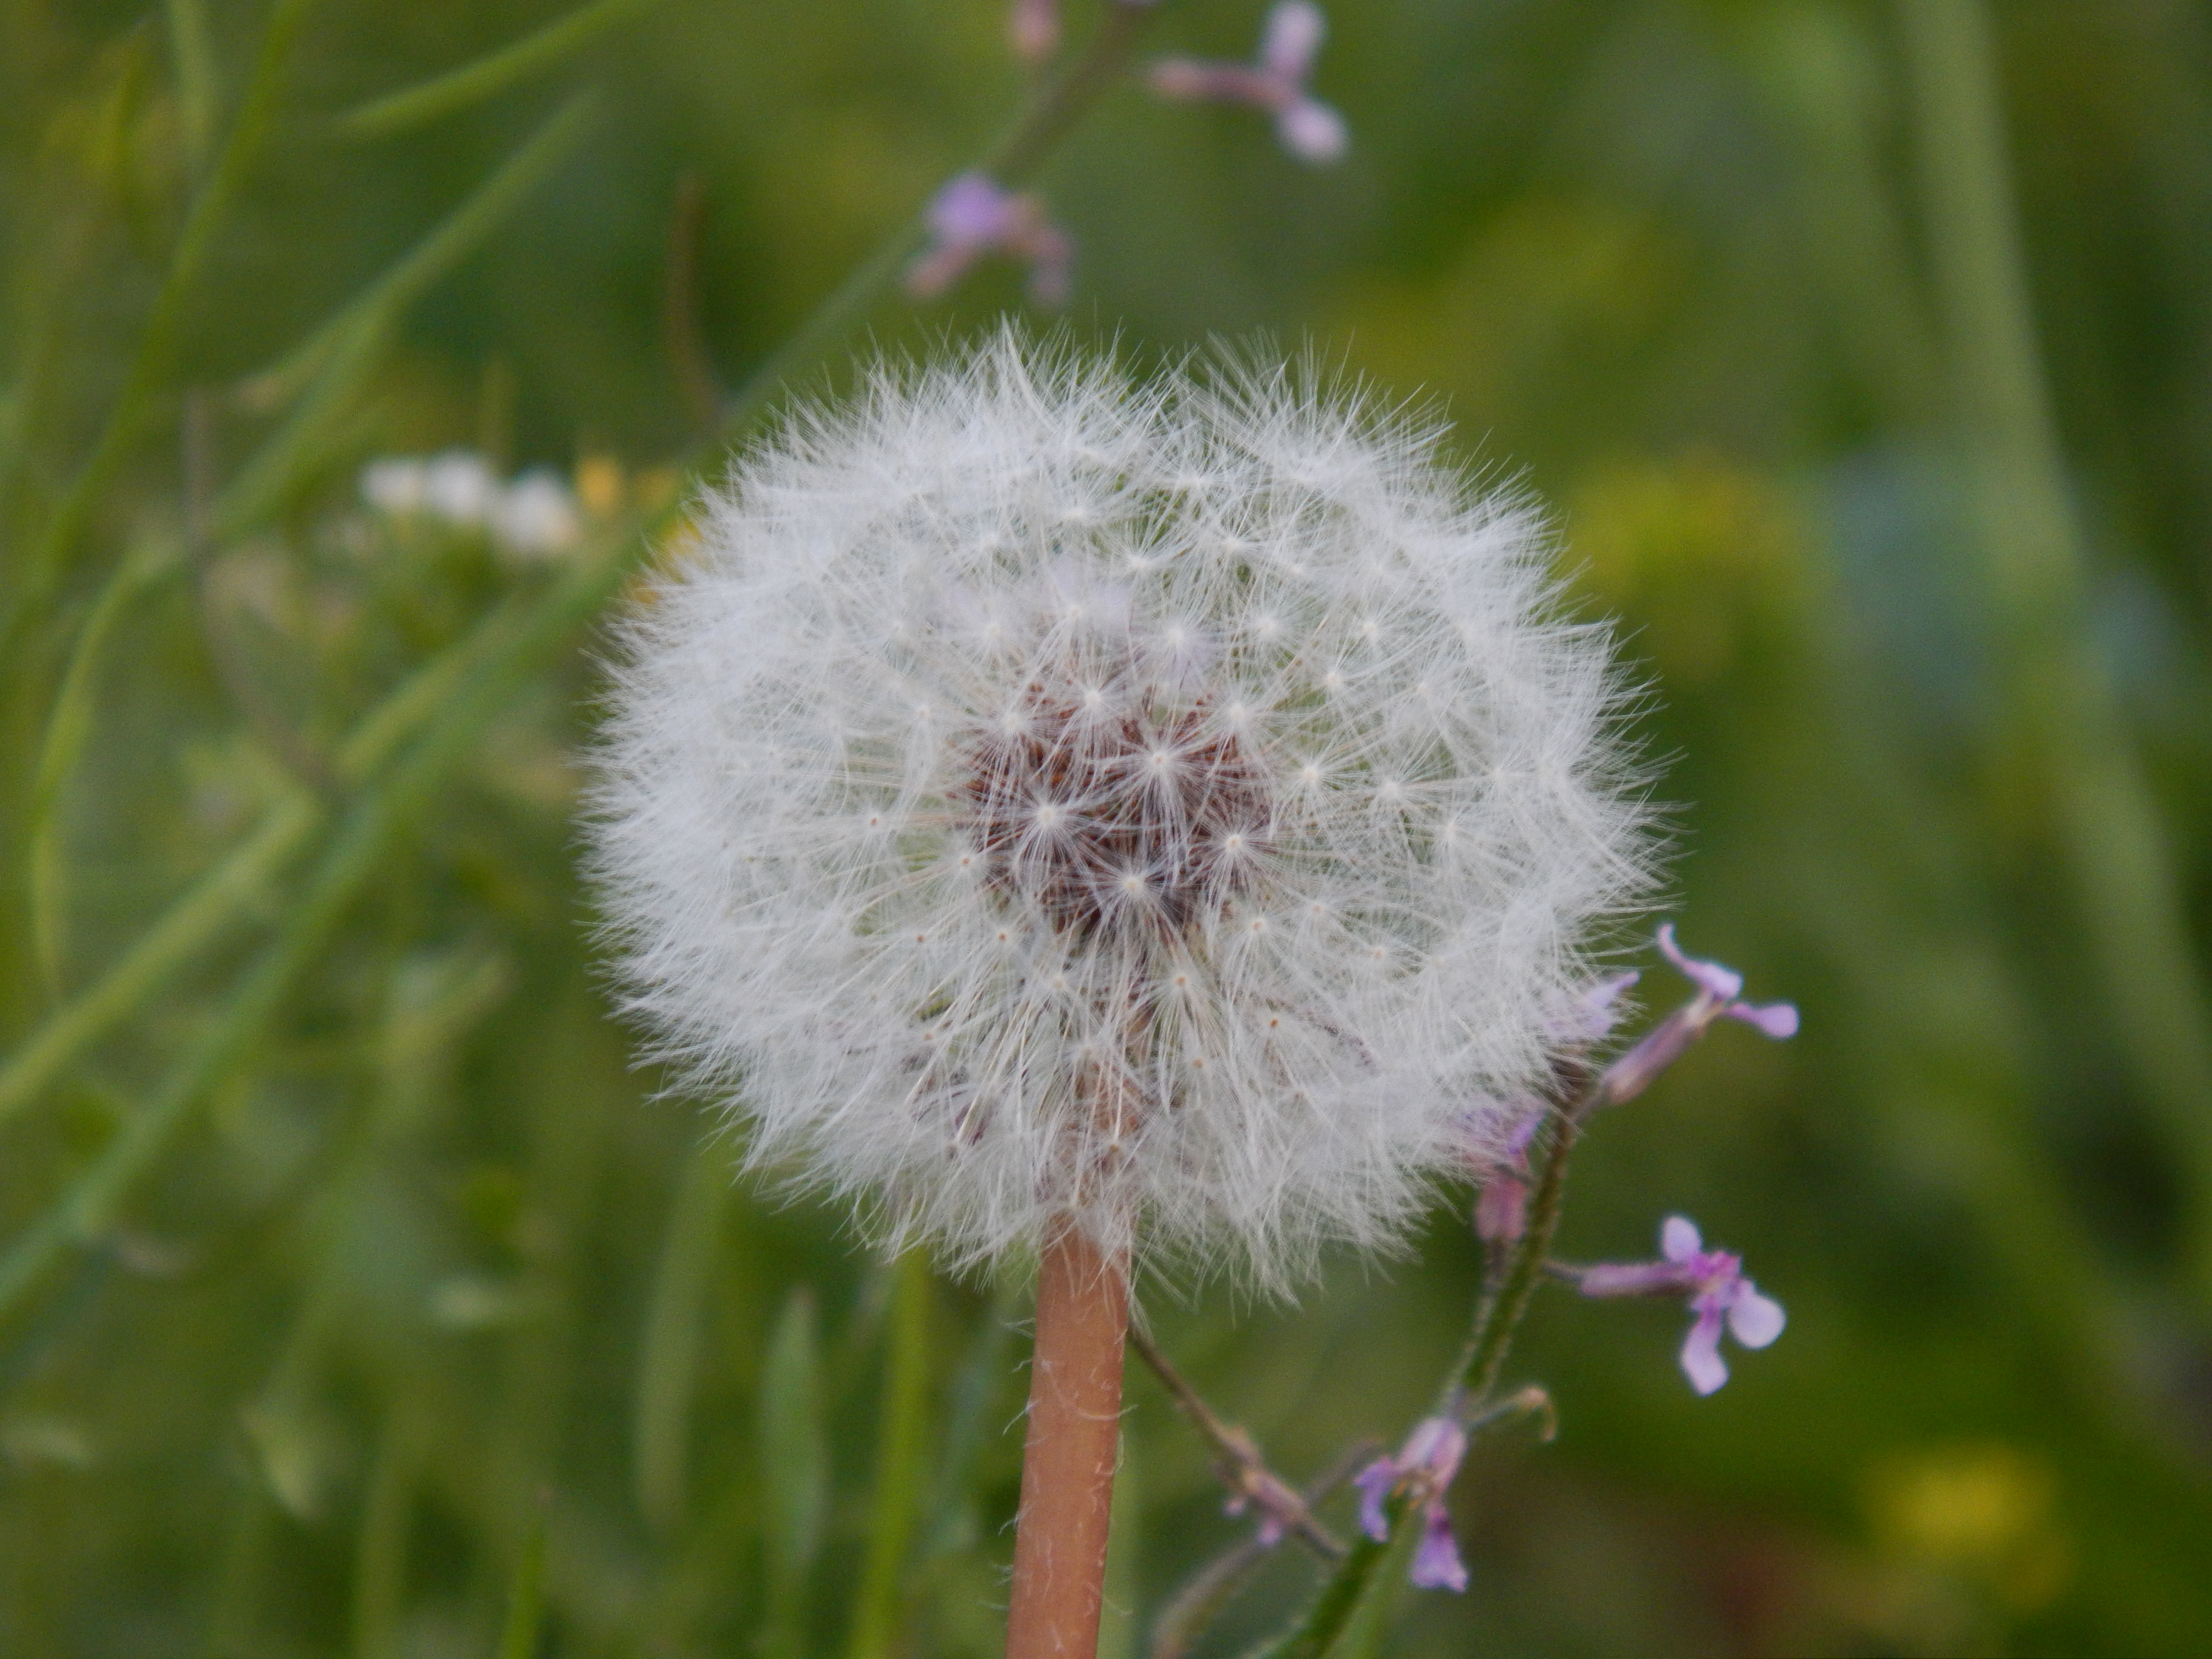
flower, spring, plant, grass, dandelion, petal, terrestrial plant, flowering plant, herbaceous plant, pollen, close up, wildlife, macro photography, Pedicel, wildflower, annual plant, perennial plant, plant stem, science, daisy family, herb, blossom, sedge family, natural landscape